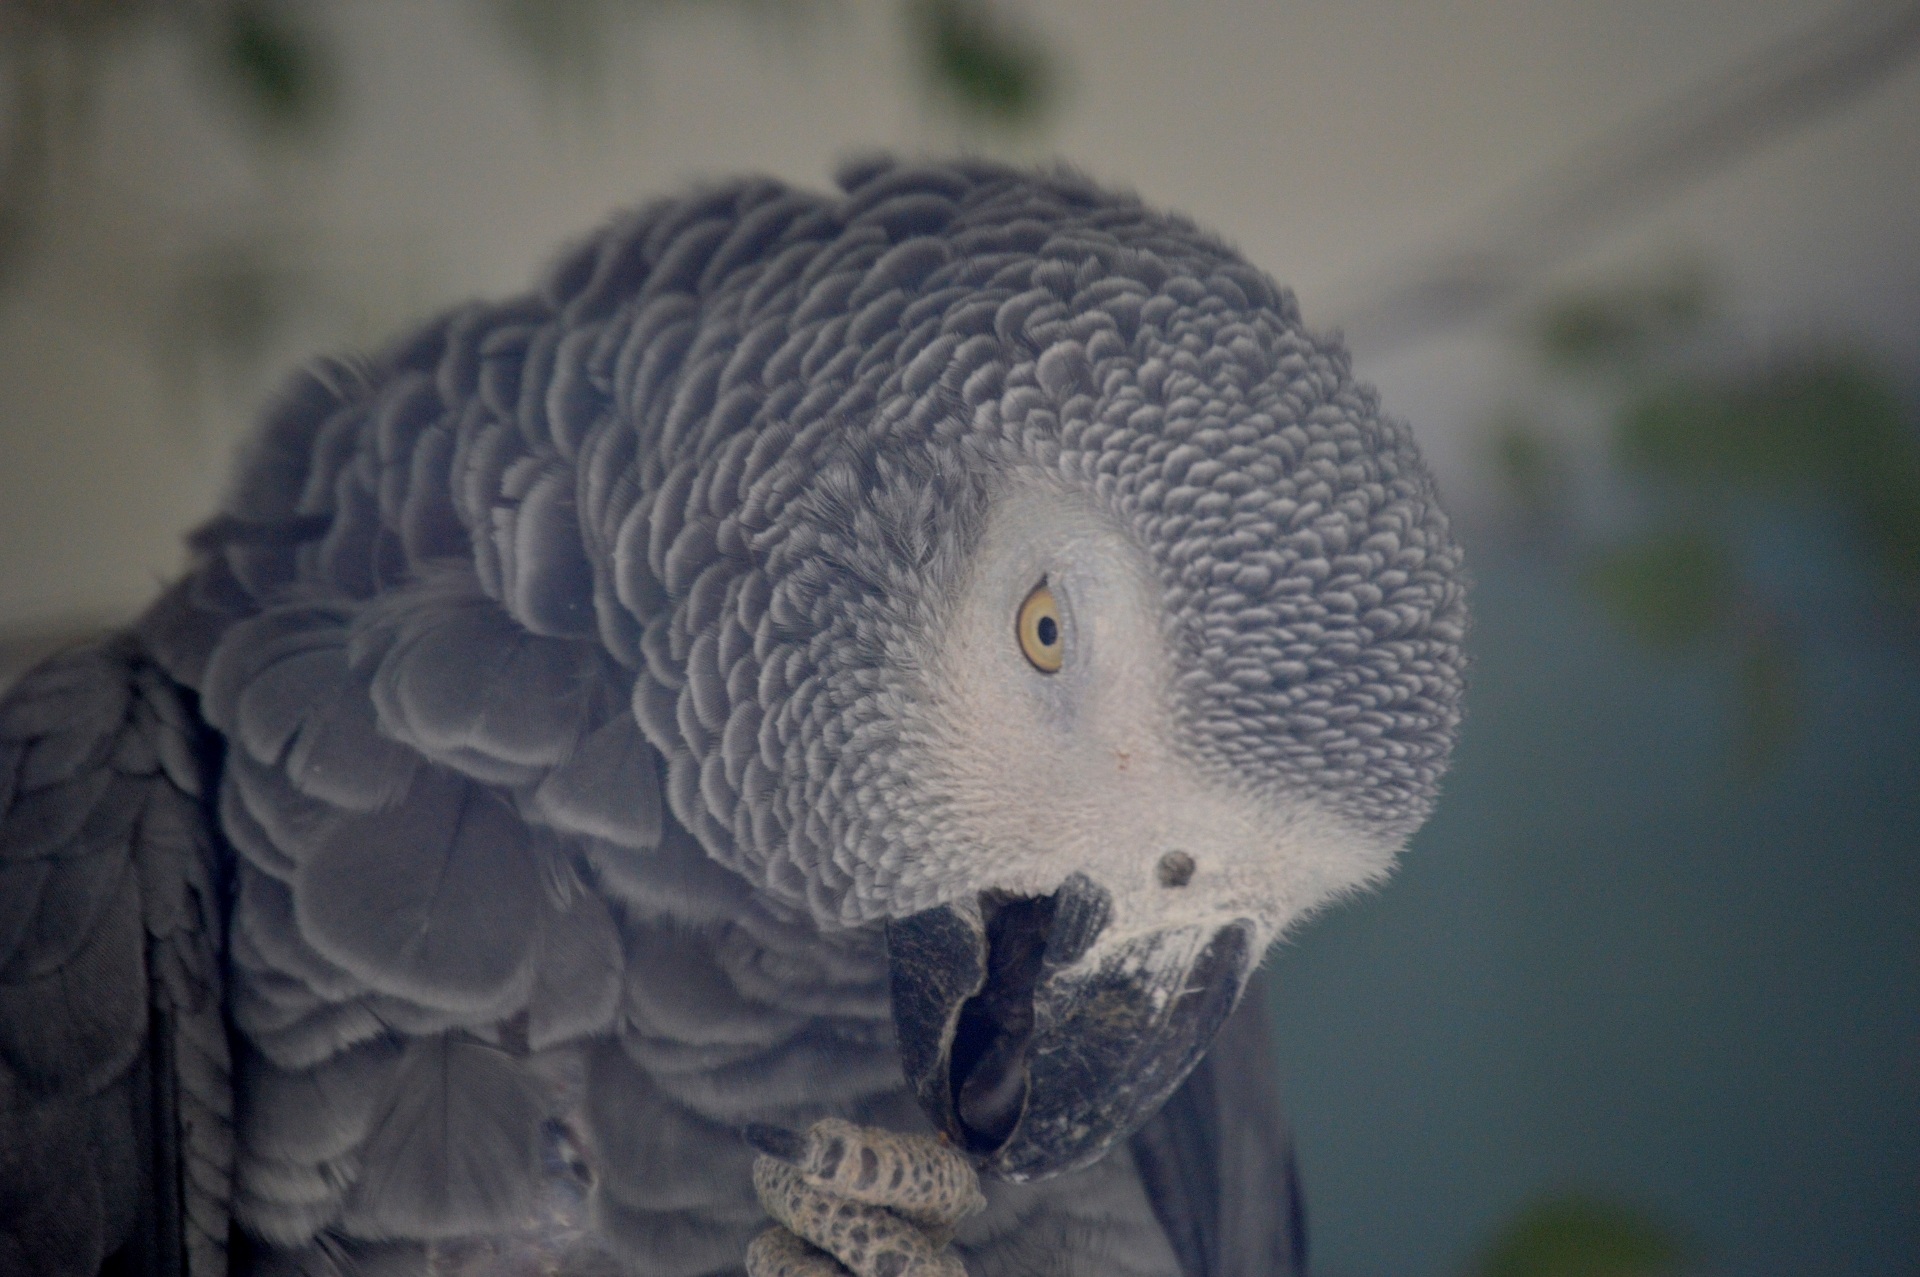
bird, wing, photography, beak, blue, feather, fauna, plumage, close up, grey, vertebrate, parrot, parakeet, falcon, macro photography, african grey parrot, common pet parakeet